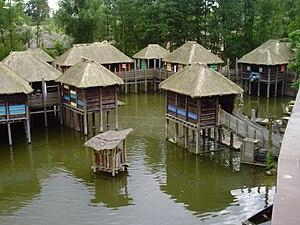
La Terre des origines, Village sur pilotis